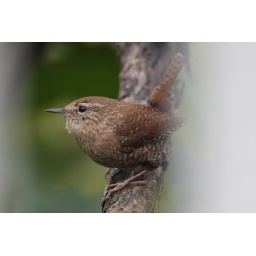
Winter WrenShot through a picket fence (resulting in the white on either side of the wren).BackyardEast Allen TwpNorthampton County, PA9/24/10